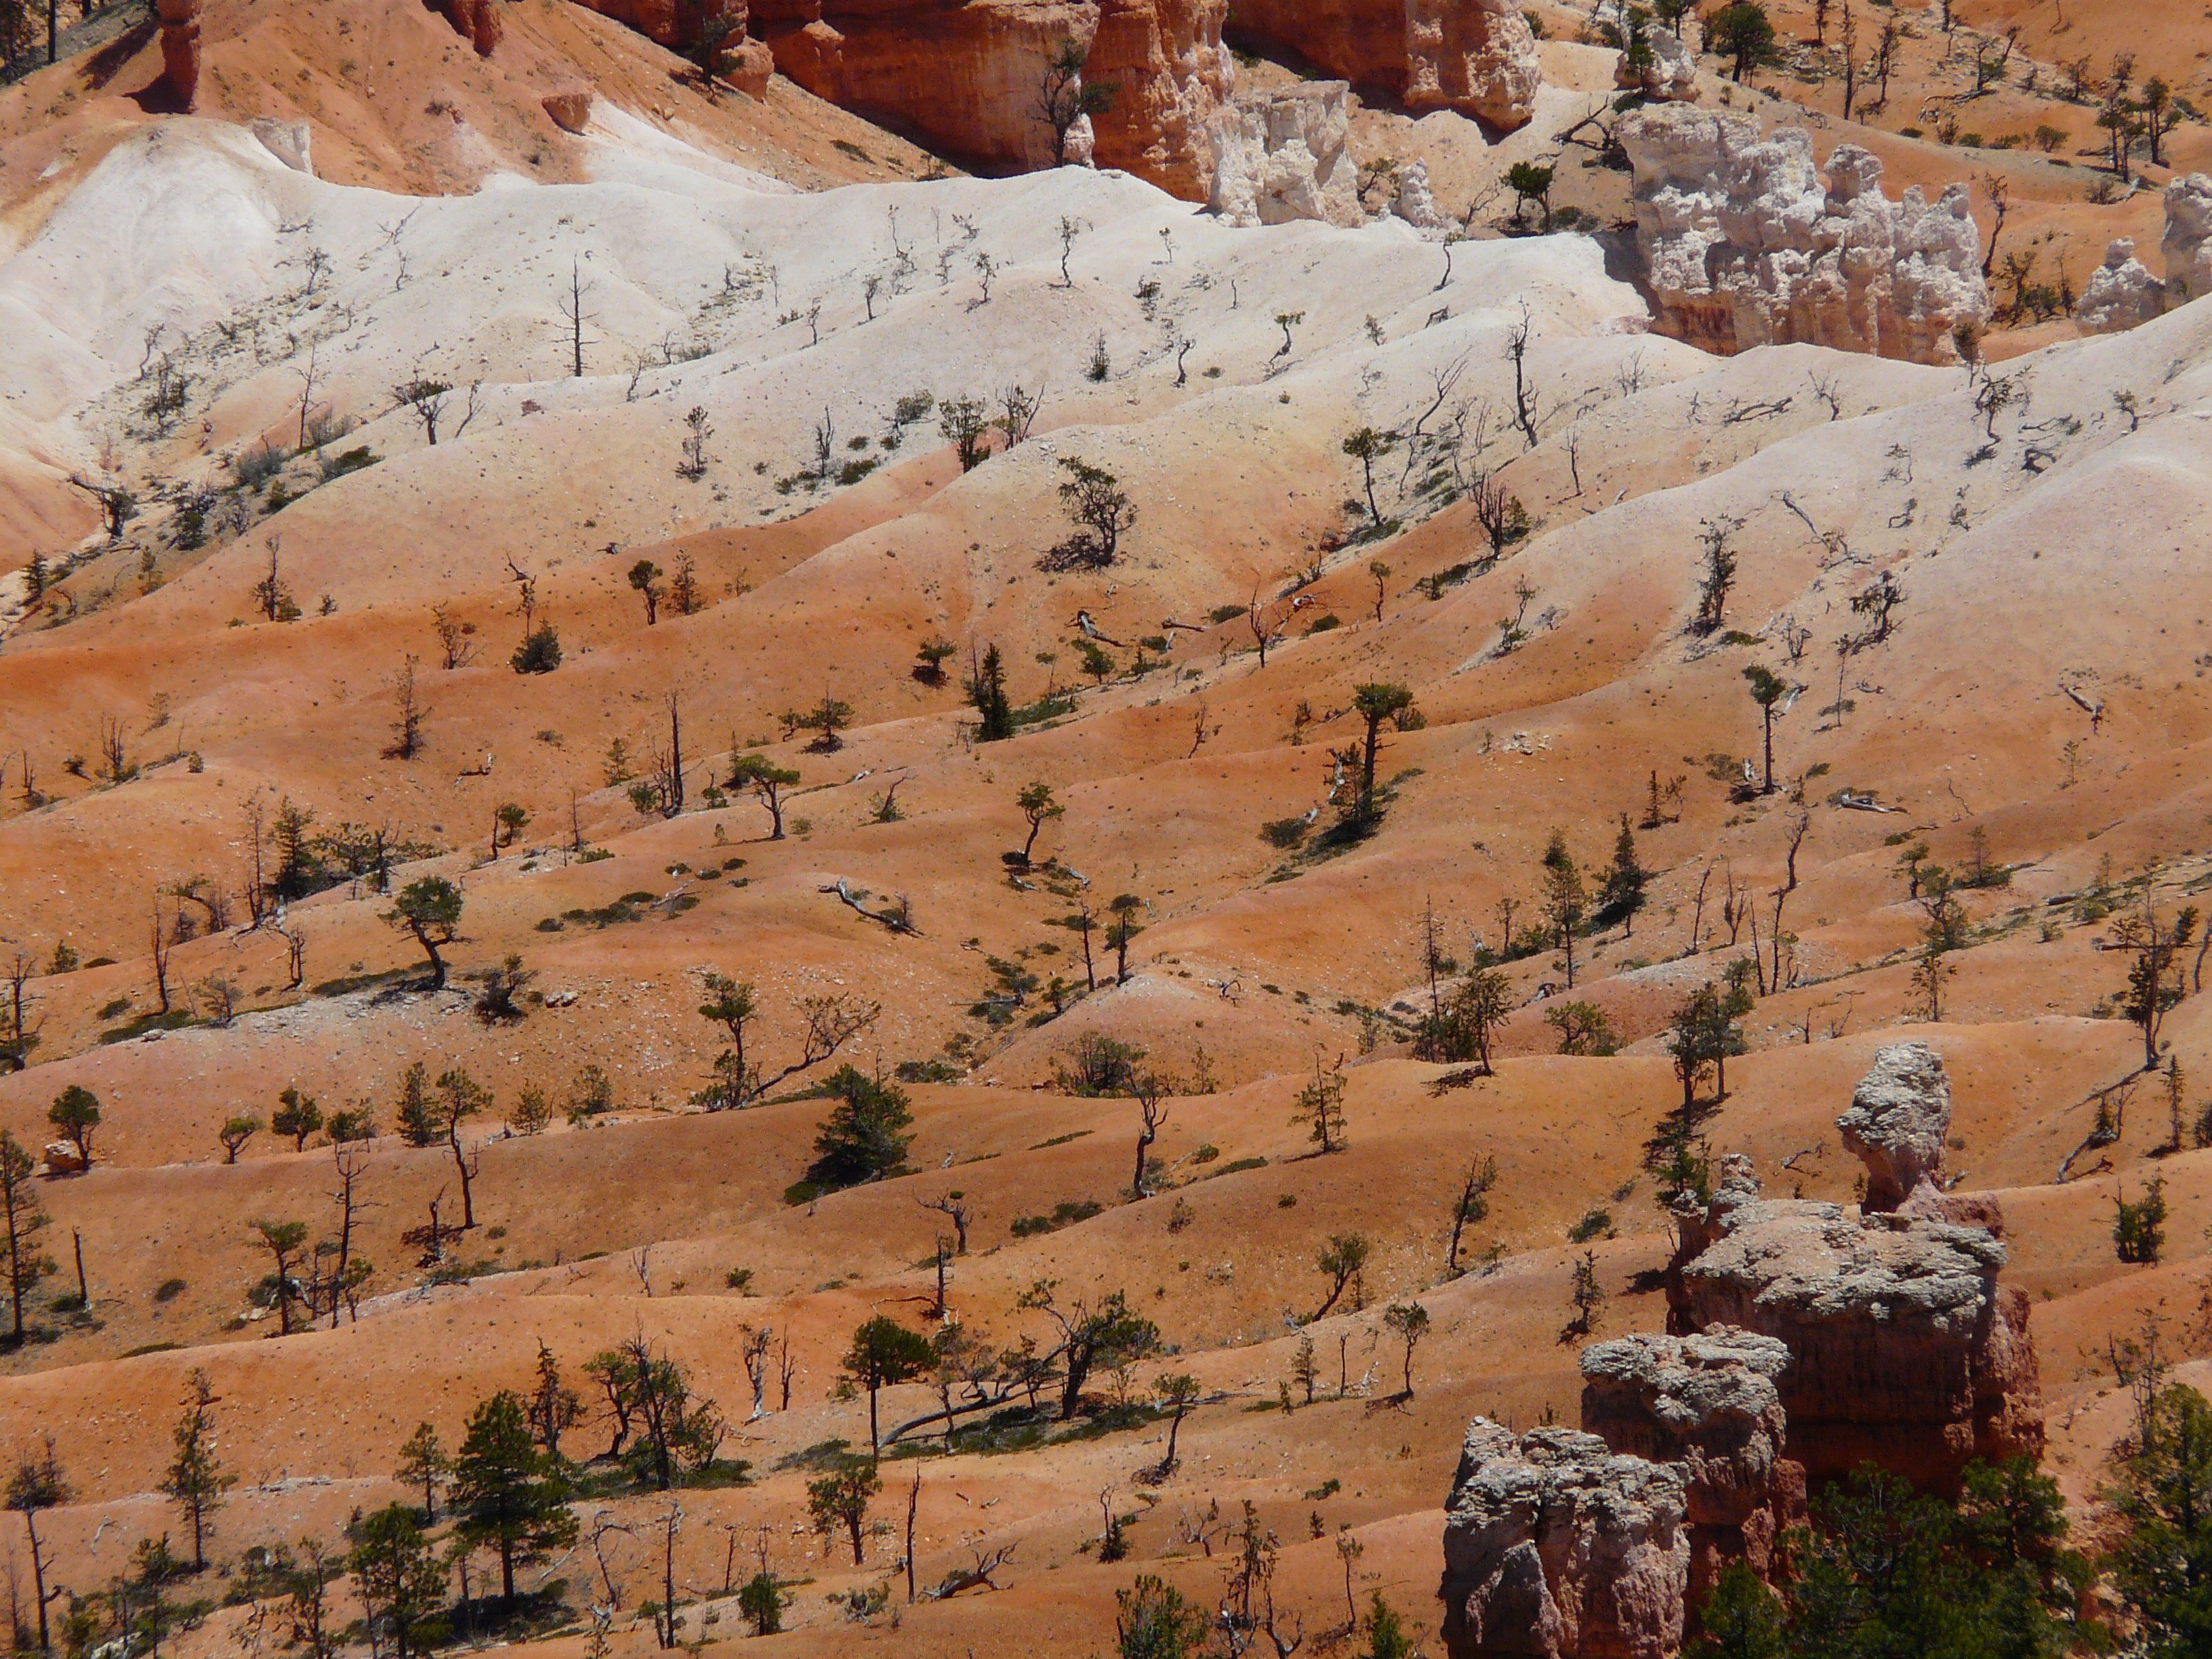
landscape, nature, sand, rock, wilderness, mountain, snow, desert, valley, formation, dry, red, usa, canyon, national park, erosion, united states, geology, utah, badlands, plateau, bryce canyon, wadi, landform, sand stone, paunsaugunt plateau, bryce canyon national park, ancient history, geographical feature, erosion forms, paunsaugunt